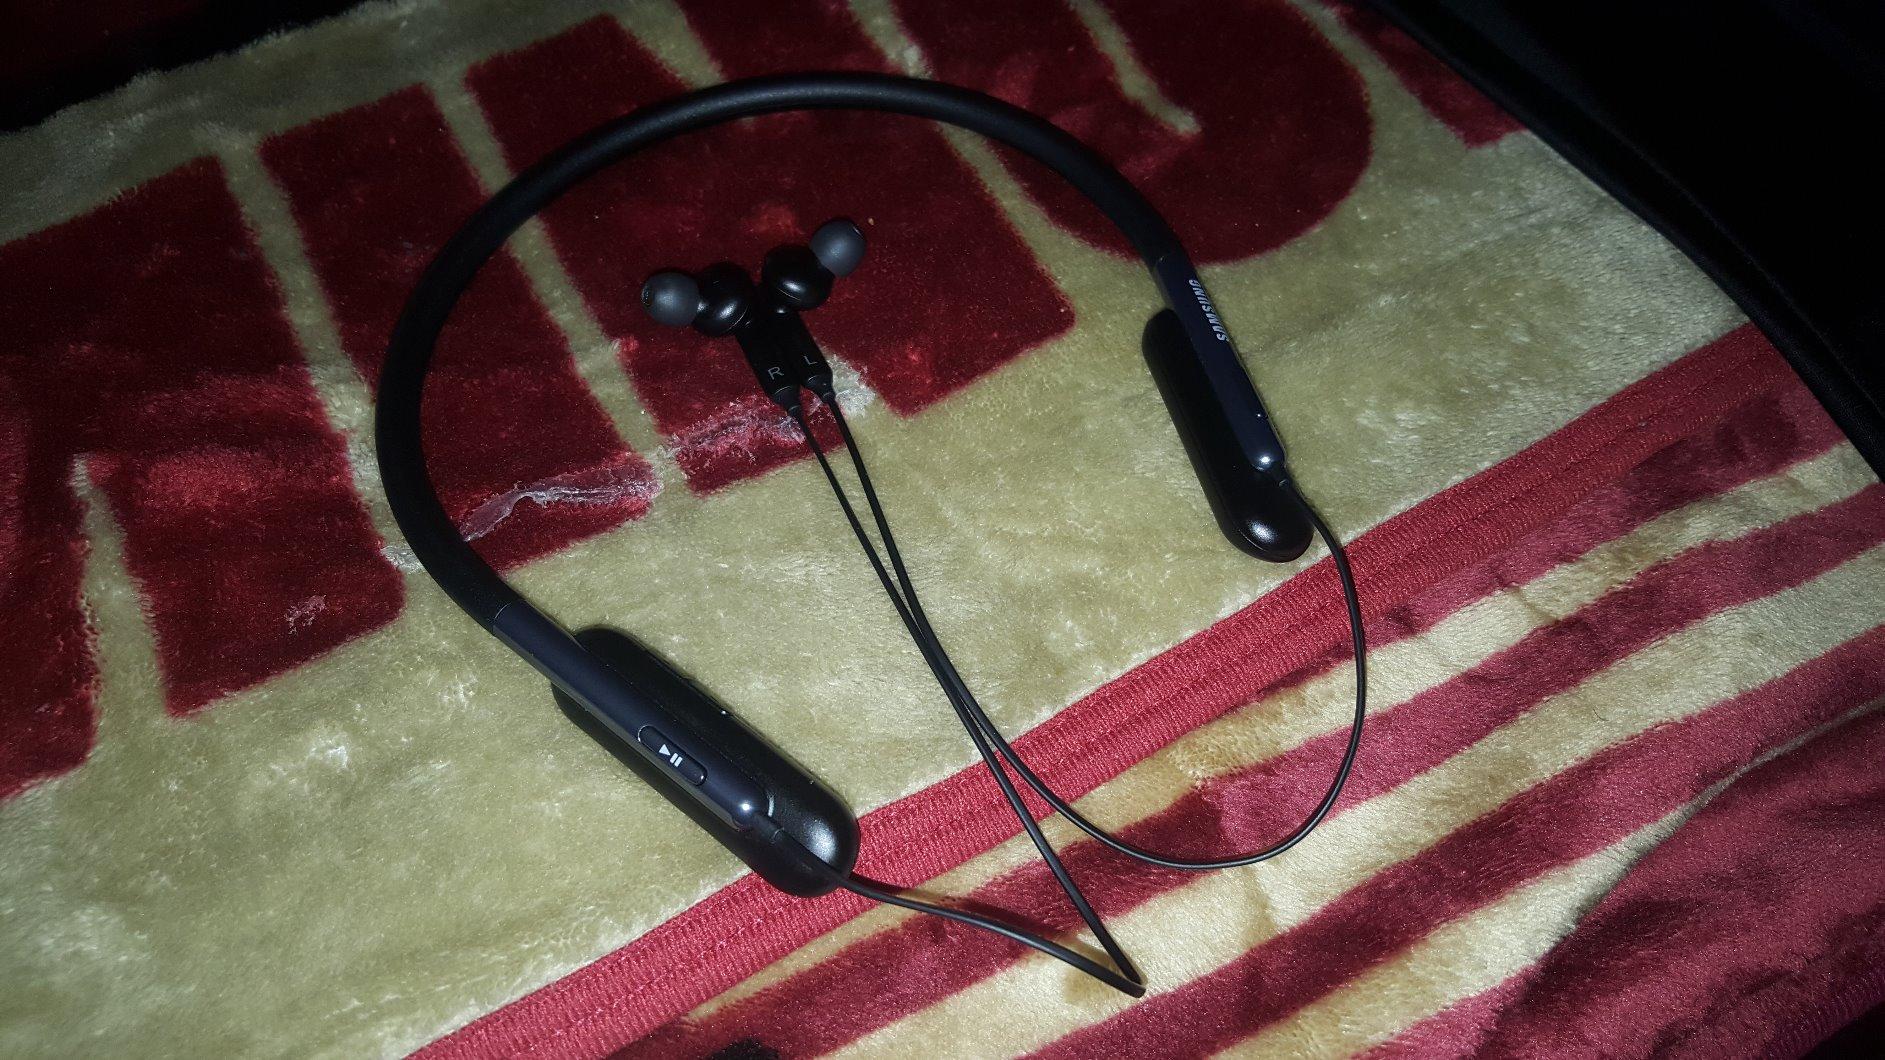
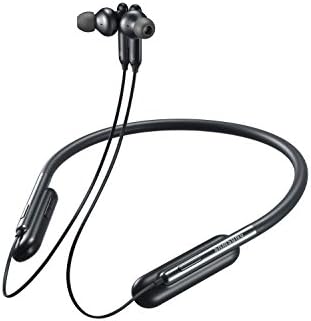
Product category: headphones
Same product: yes